National Navy of Uruguay

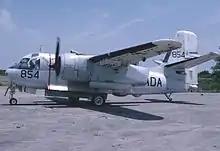
Uruguay Naval Aviation Grumman S-2G Tracker (G-121)

The National Navy of Uruguay is a branch of the Armed Forces of Uruguay under the direction of the Ministry of National Defense and the commander in chief of the Navy ("Comandante en Jefe de la Armada" or COMAR).